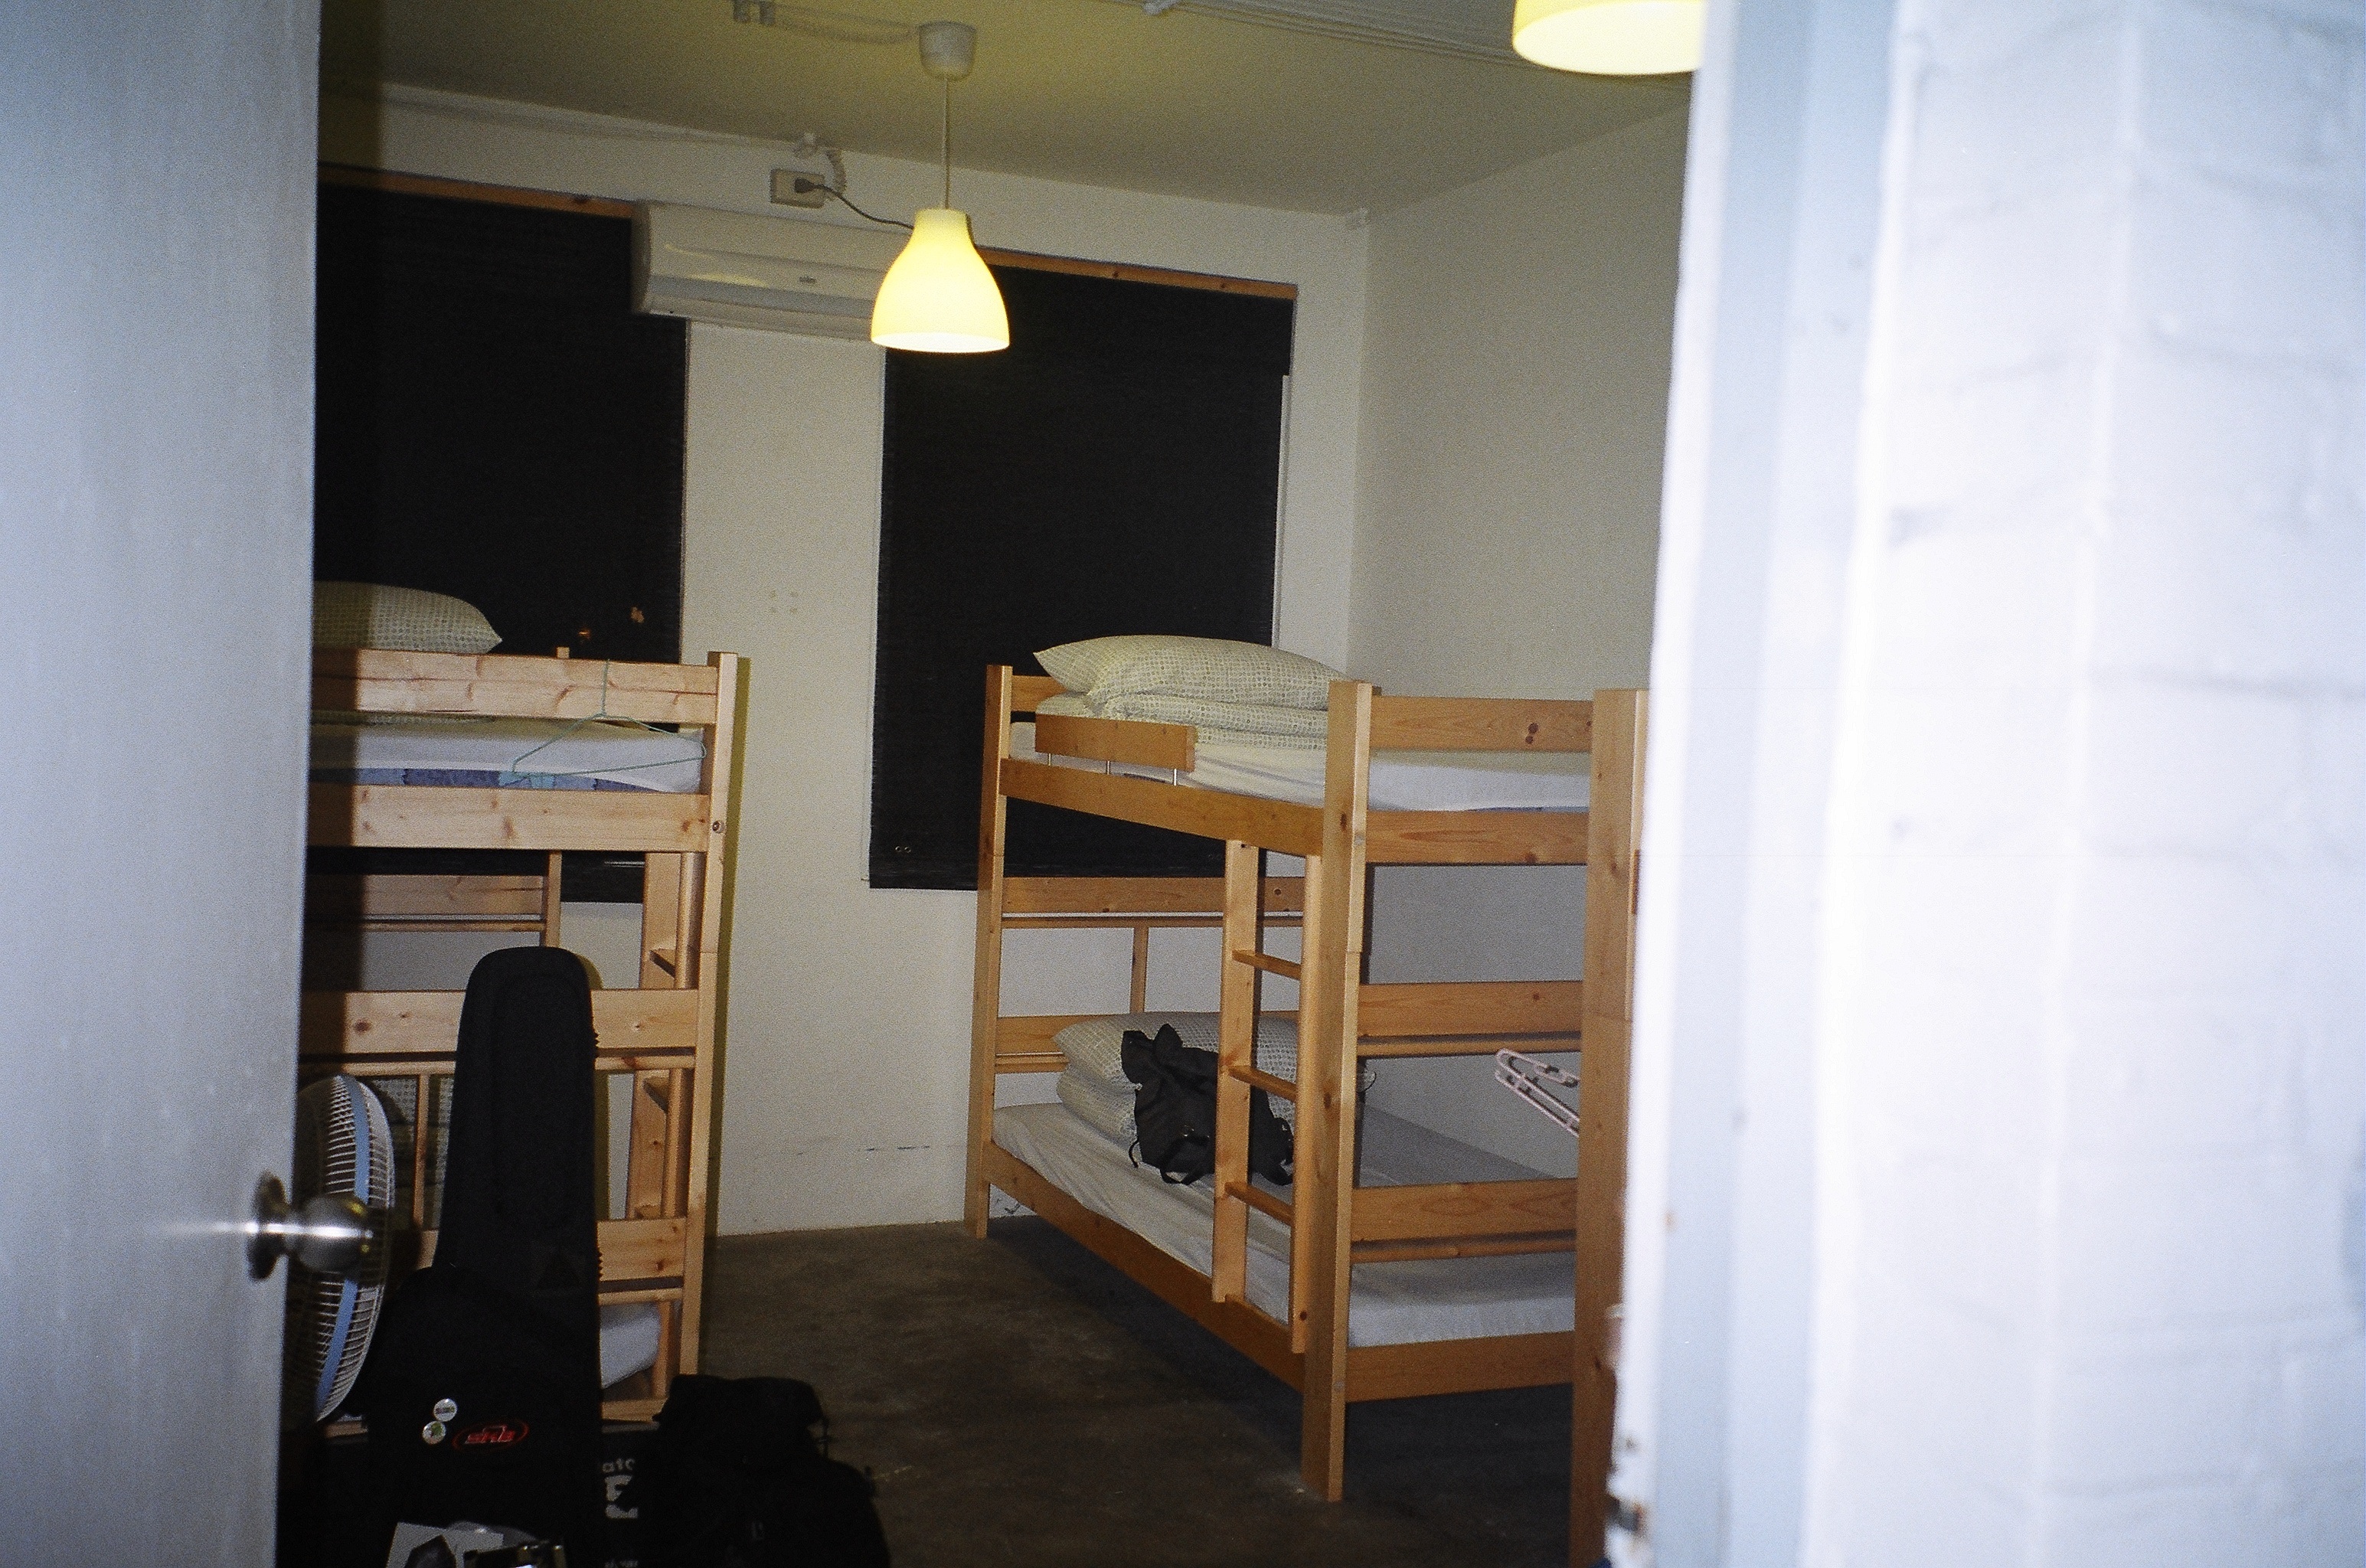
house, building, home, cottage, property, living room, furniture, room, apartment, interior design, design